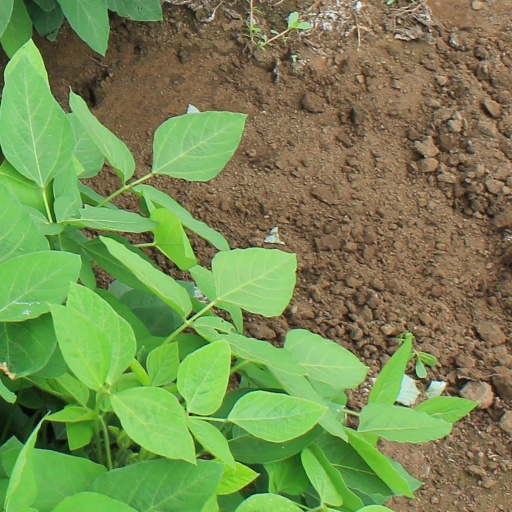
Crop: soybean